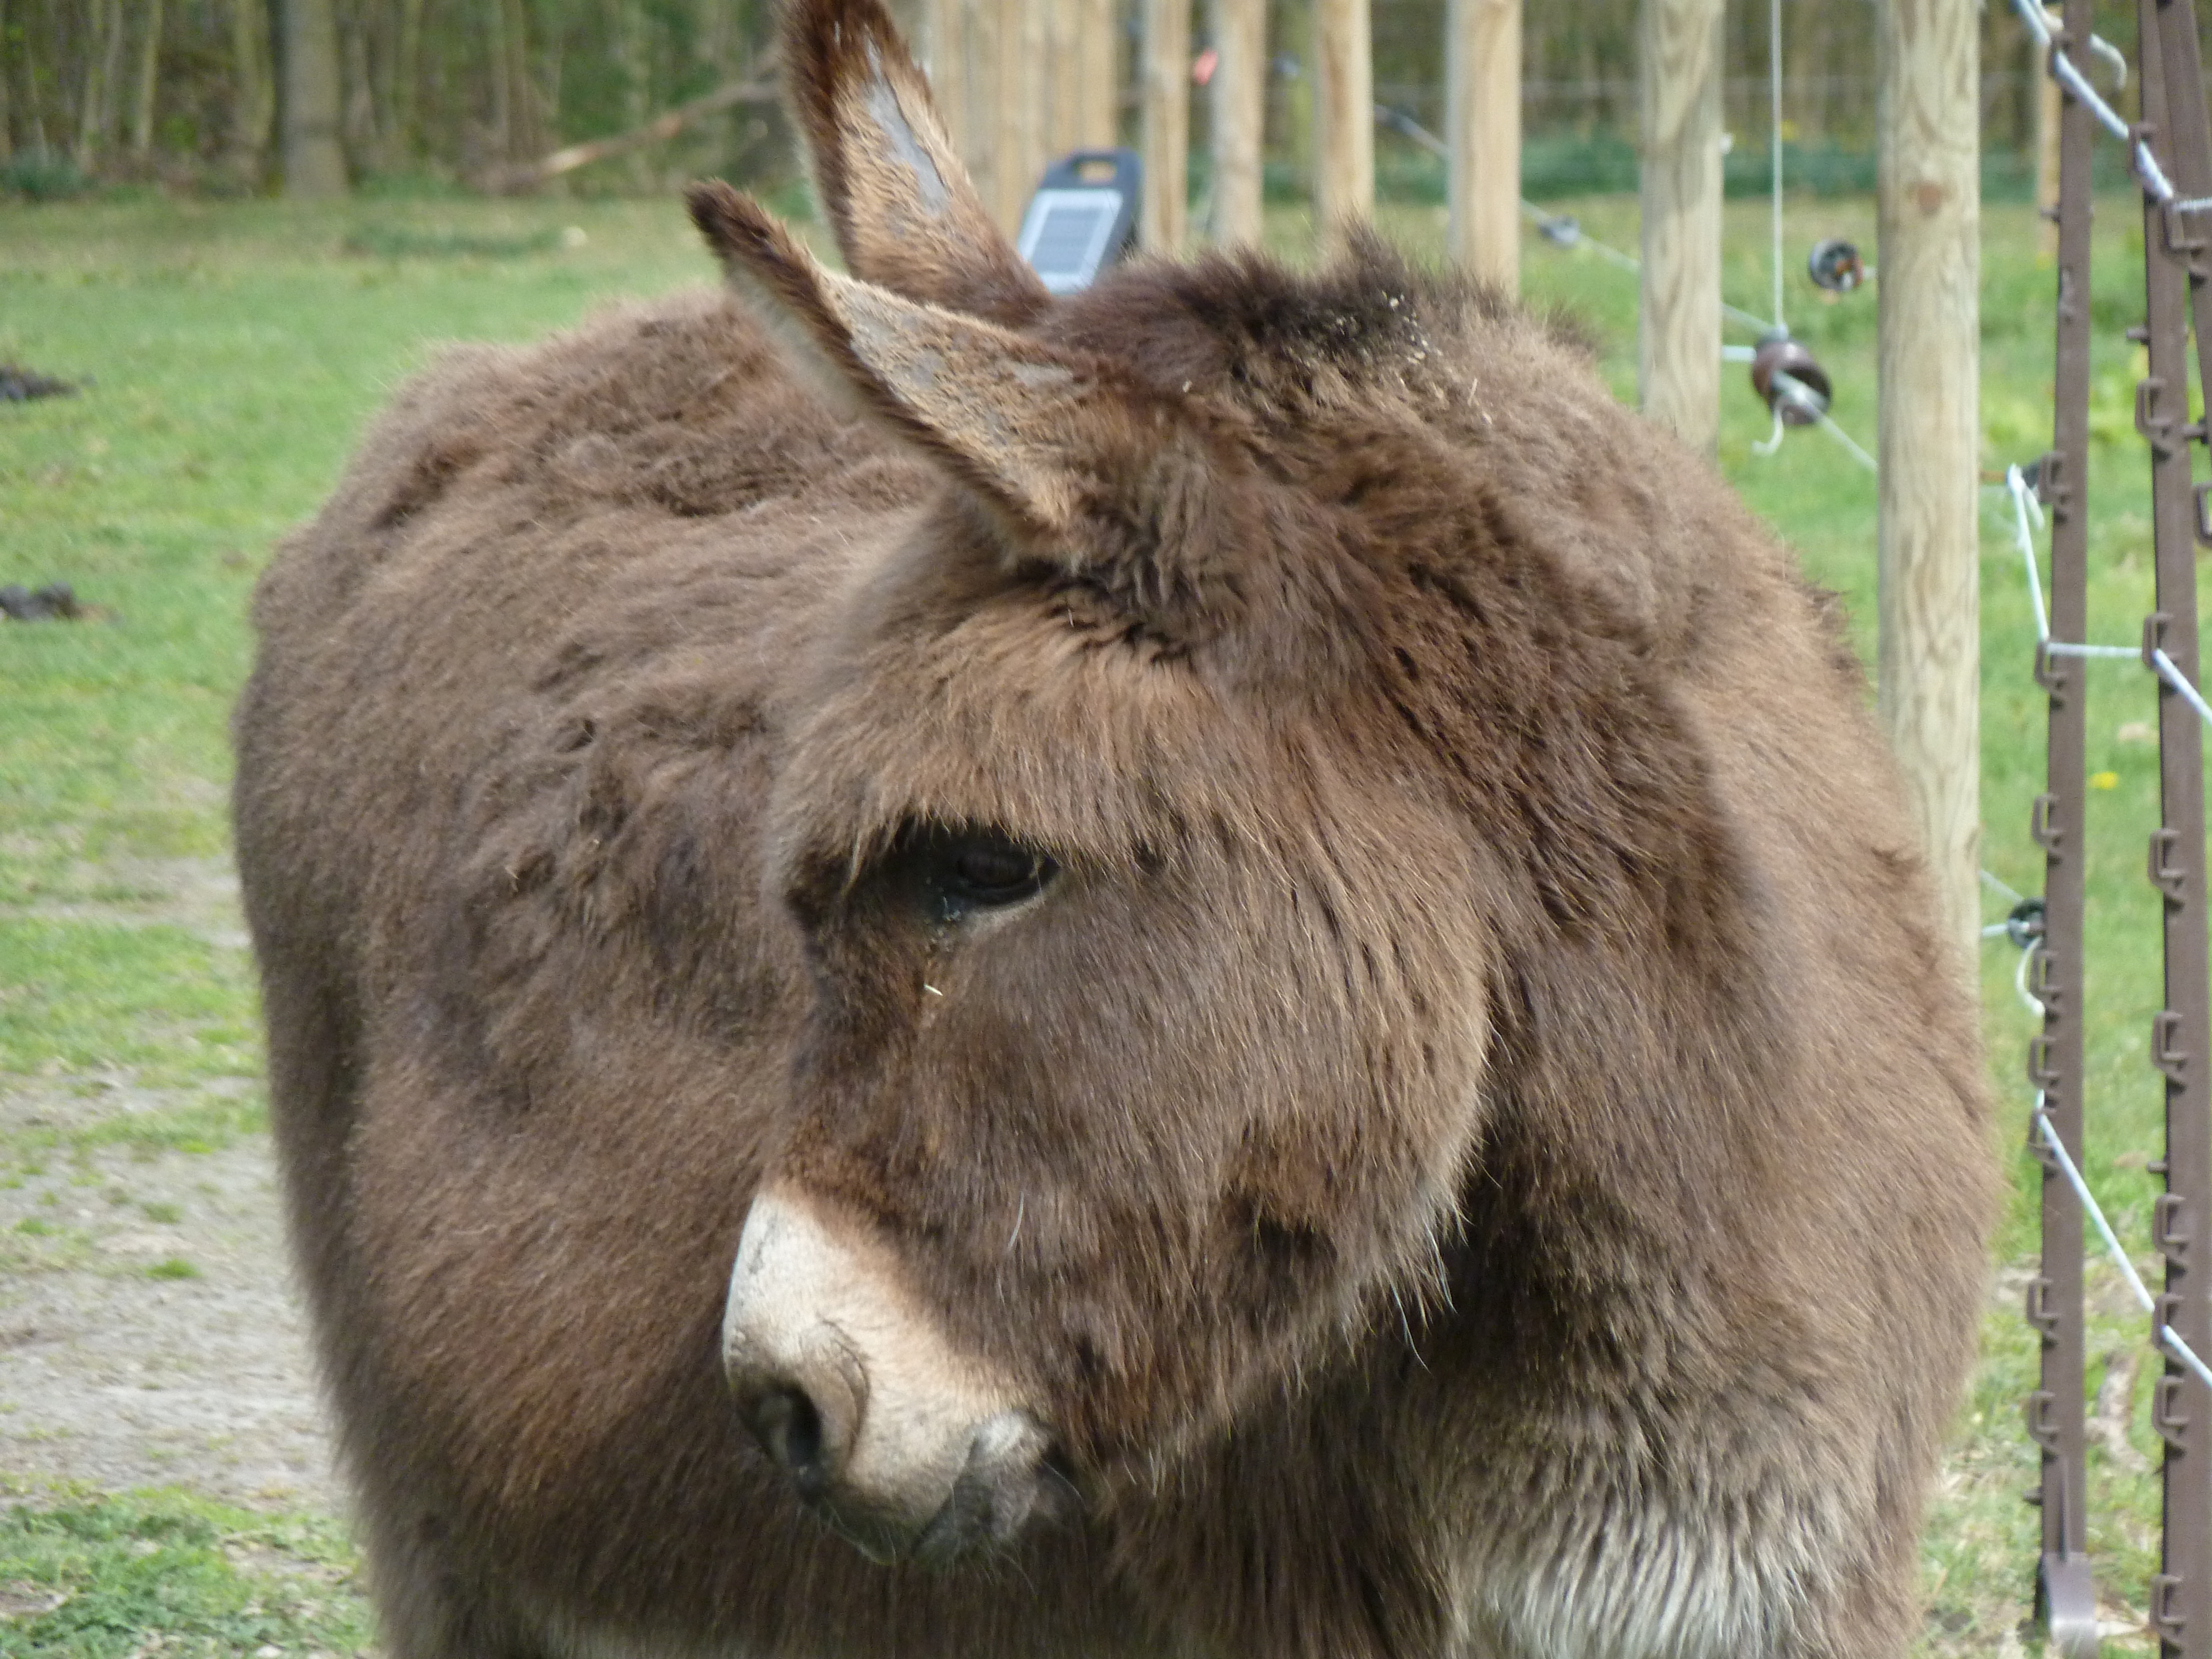
Ezel, ezeltje, lief, eye, human body, working animal, liver, camelid, fence, fawn, terrestrial animal, mane, pack animal, snout, grass, livestock, bactrian camel, grassland, plant, natural landscape, mesh, wildlife, fur, camel, pasture, landscape, tree, wire fencing, natural material, home fencing, burro